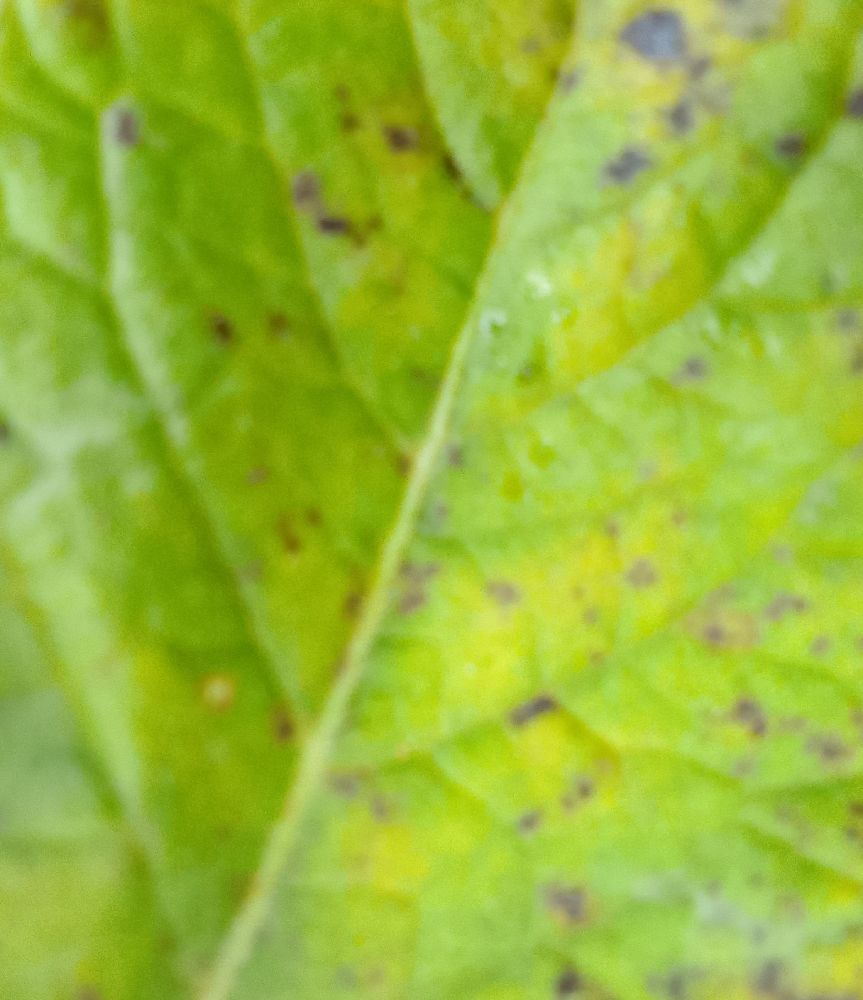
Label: Early blight